Implantable cardioverter-defibrillator

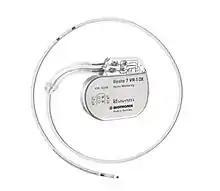
A single chamber ICD with its right ventricular lead connected into the header; note, starting from the end of the lead, the tip and adjacent first ring, used to sense the cardiac electrical activity and stimulate the right ventricle, the coil and the two rings for atrial sensing.

On average ICD batteries last about six to ten years. Advances in technology, such as batteries with more capacity or rechargeable batteries, may allow batteries to last for more than ten years. The leads (electrical cable wires connecting the device to the heart) have much longer average longevity, but can malfunction in various ways, specifically insulation failure or fracture of the conductor; thus, ICDs and leads generally require replacement after every 5 to 10 years.